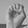
ASL letter: E